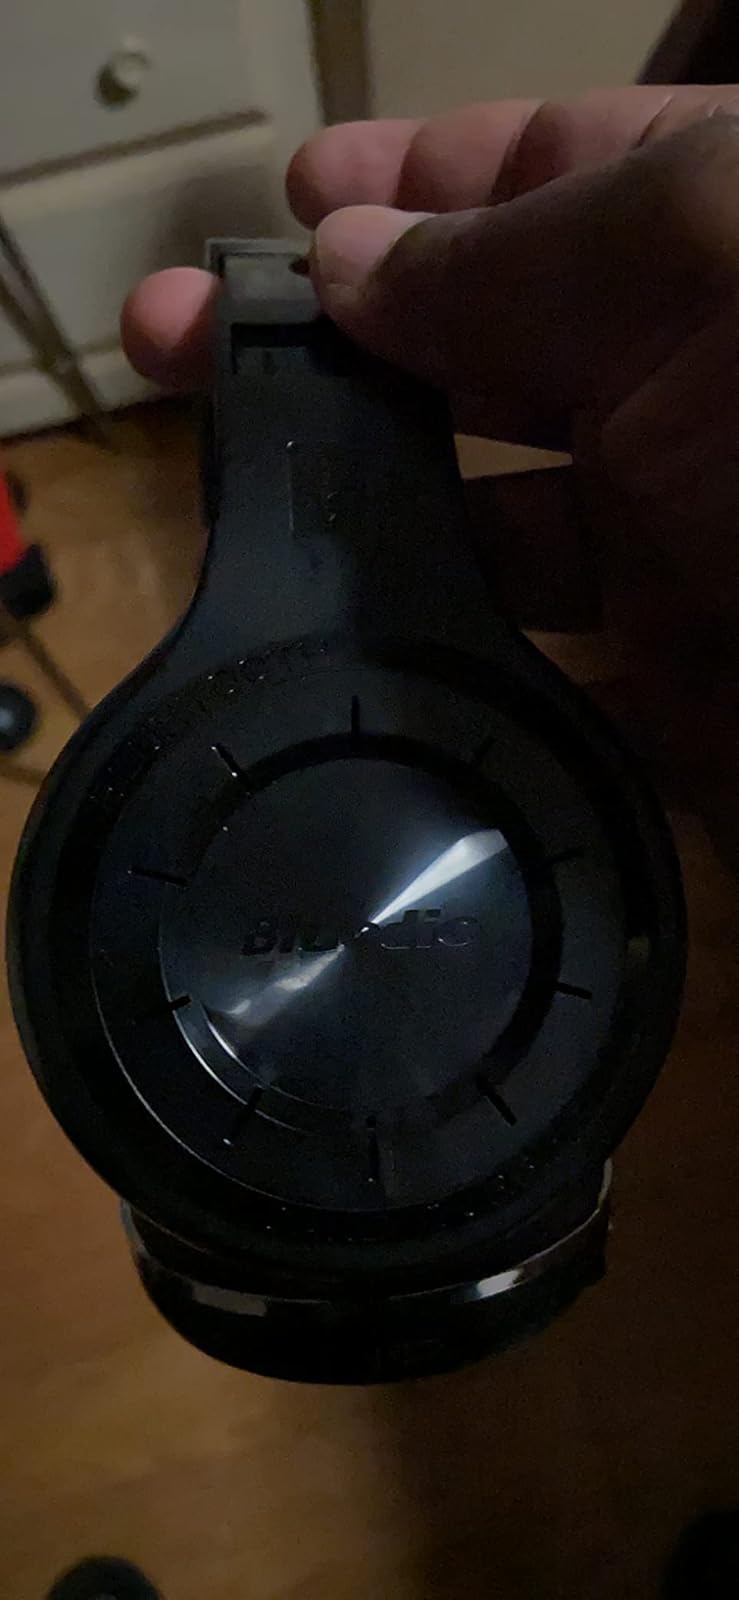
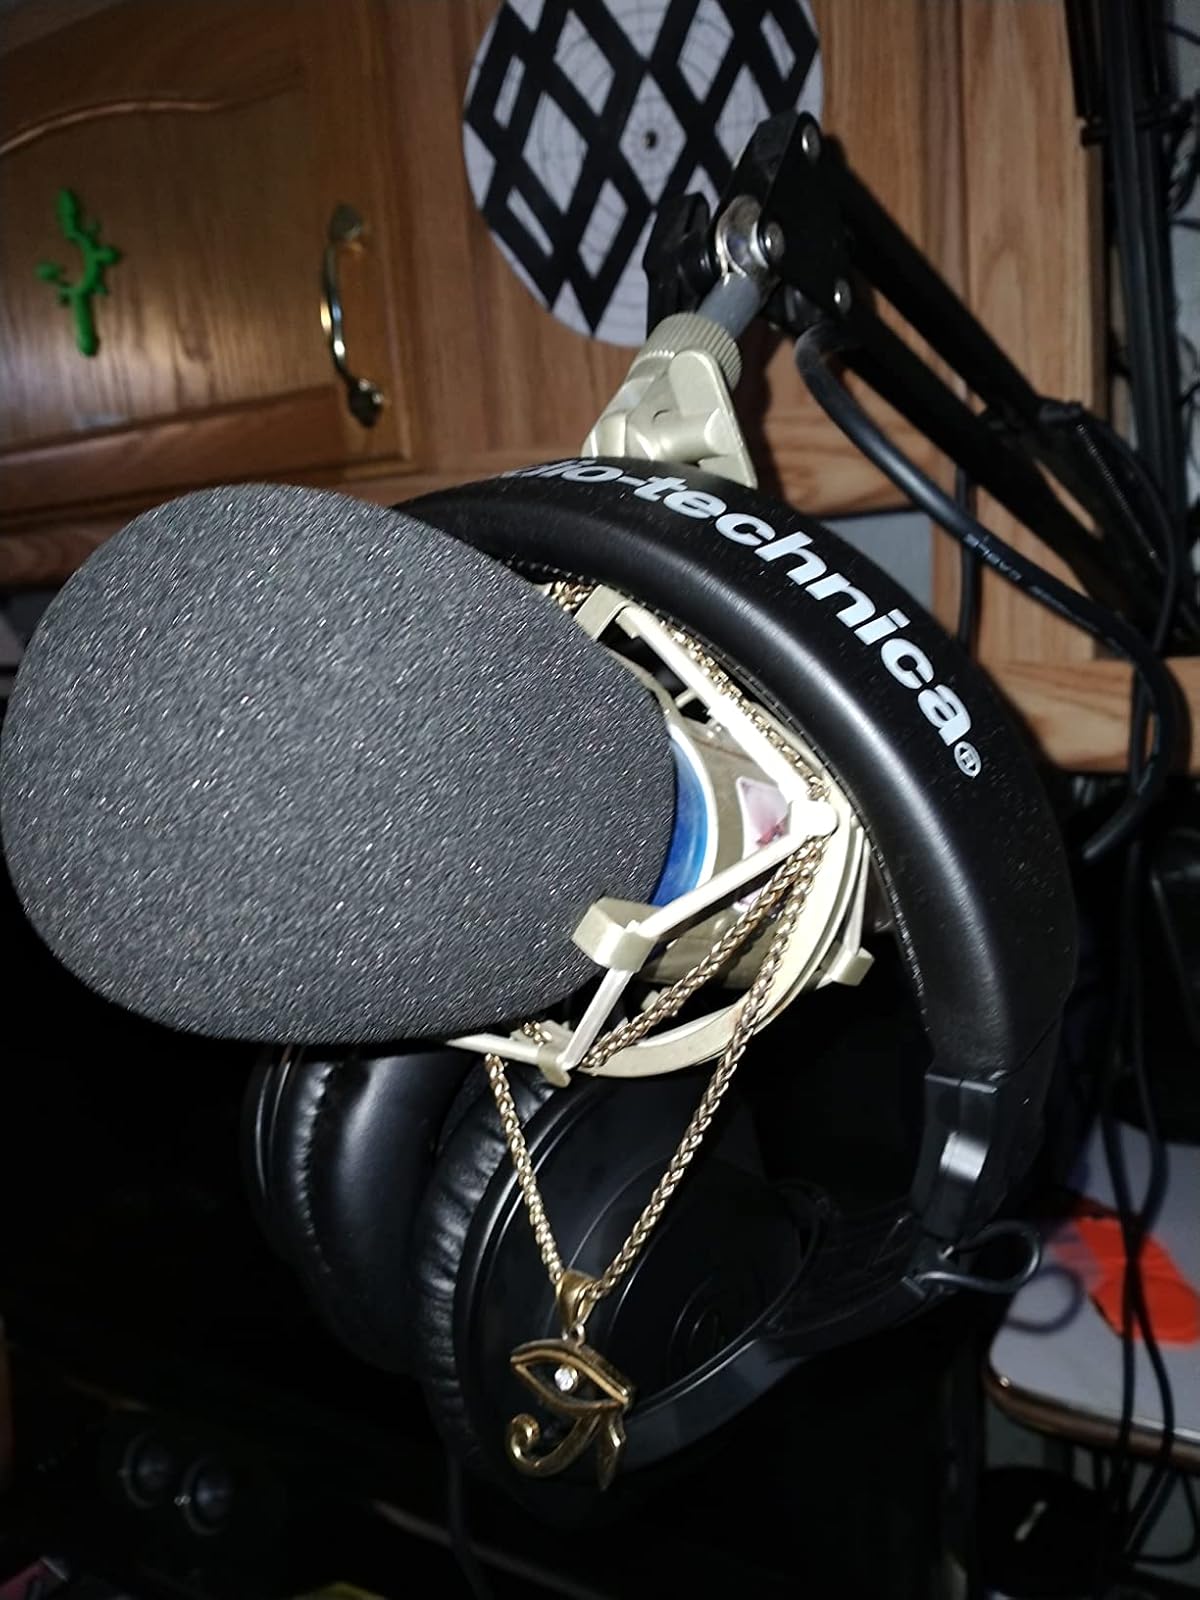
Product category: headphones
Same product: no